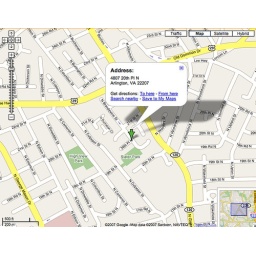
Excellent location on major bus routes and roads (Lee Hwy &amp;amp; Glebe Rd) in North Arlington, close to Ballston.